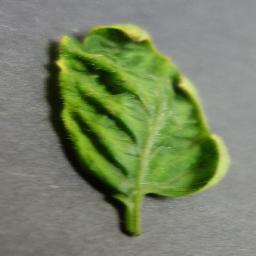
Label: Tomato___Tomato_Yellow_Leaf_Curl_Virus